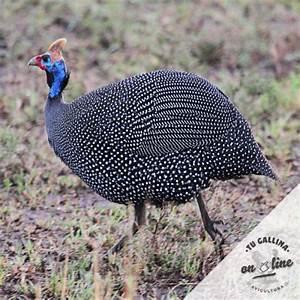
chicken